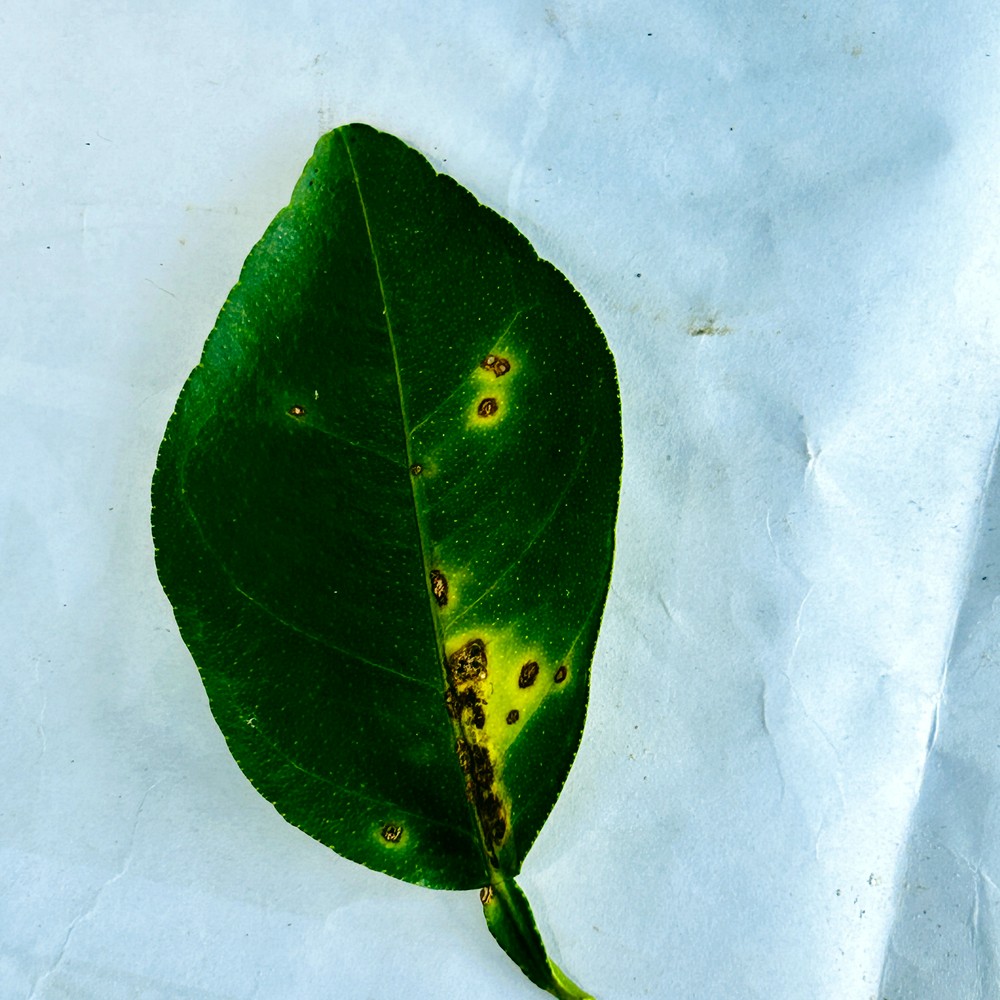
Label: Anthracnose